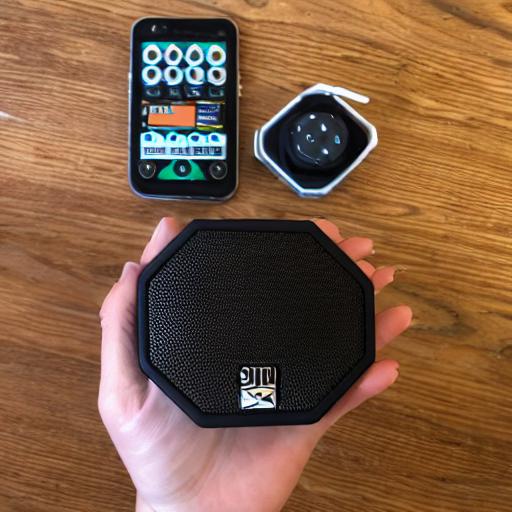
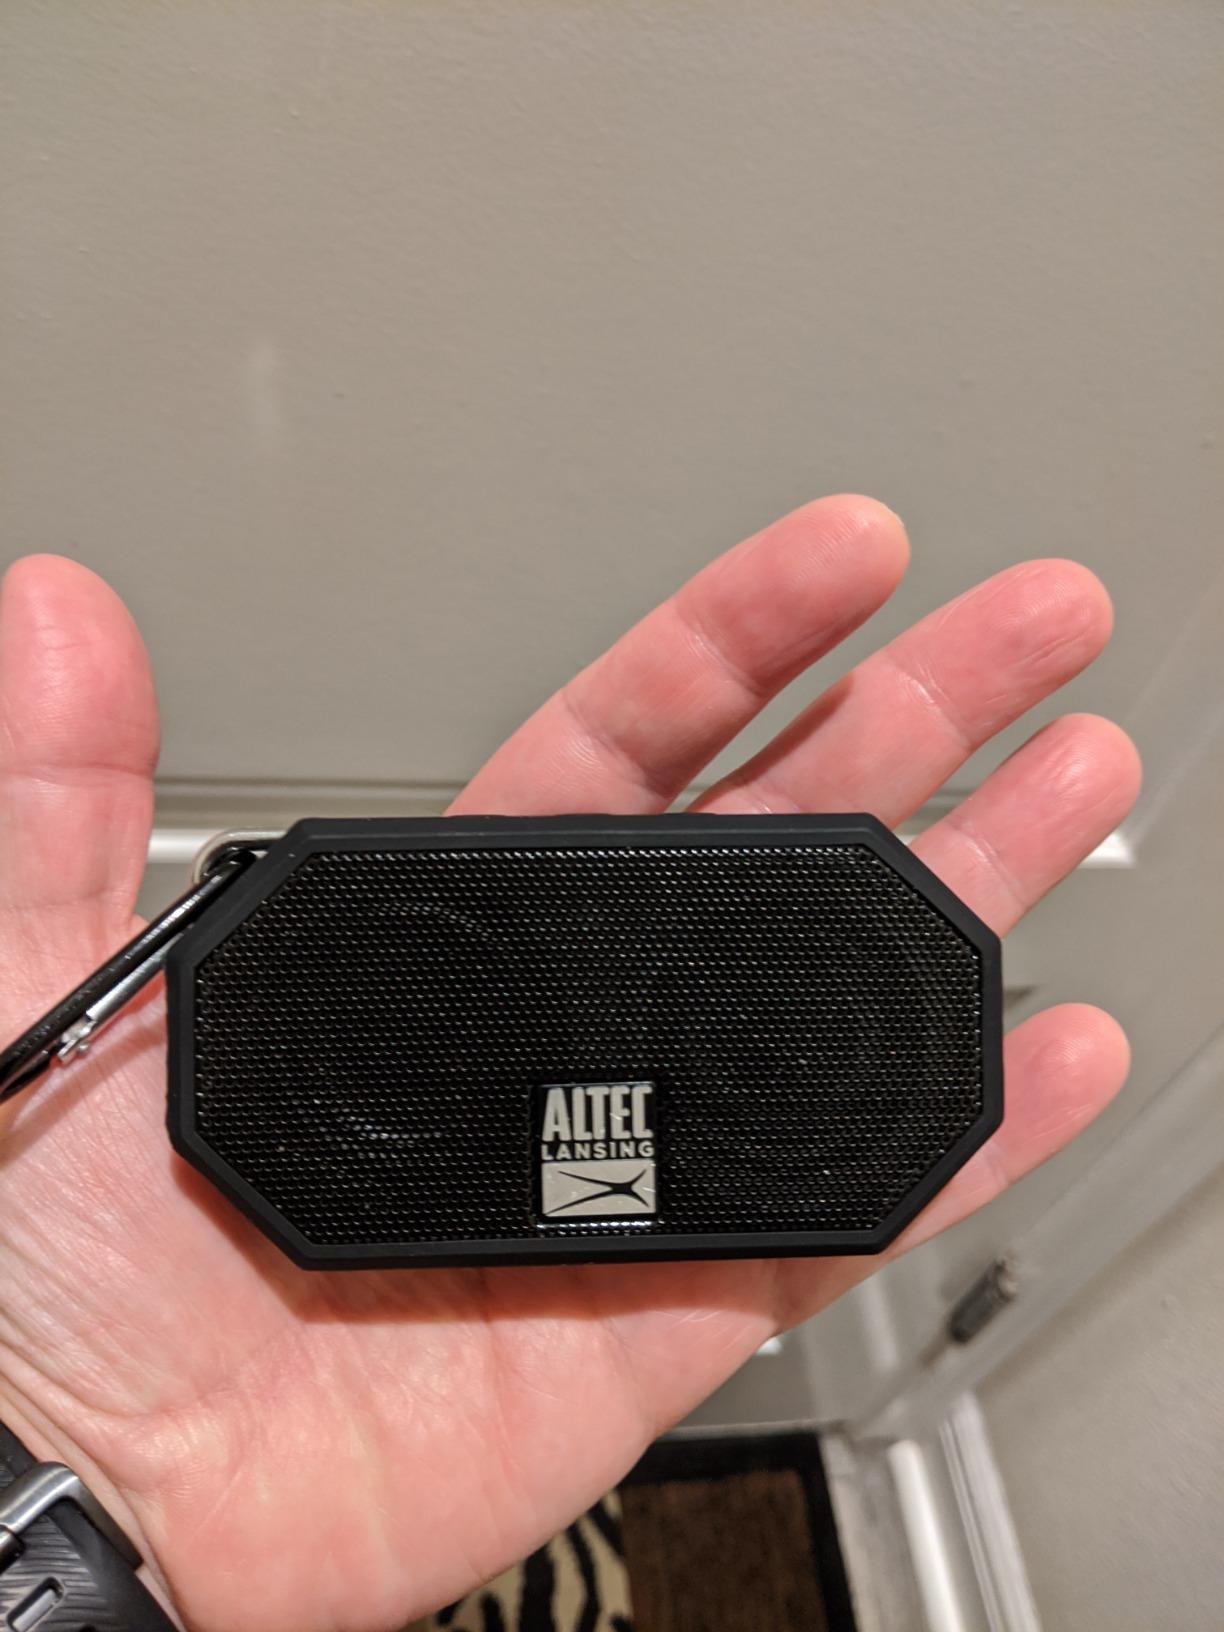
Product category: speaker
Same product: no